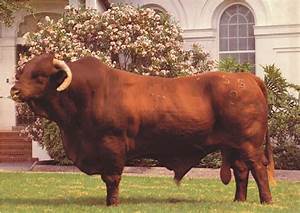
Label: mucca